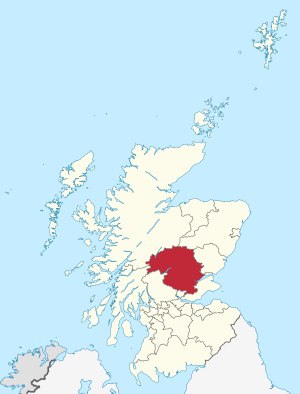
Perth and Kinross
Perth and Kinross' placering i Skotland
Perth and Kinross er en af Skotlands 32 councils. Kommunen grænser op mod Clackmannanshire, Stirling, Fife, City of Dundee, Highland og Angus. Administrationsbyen er Perth.